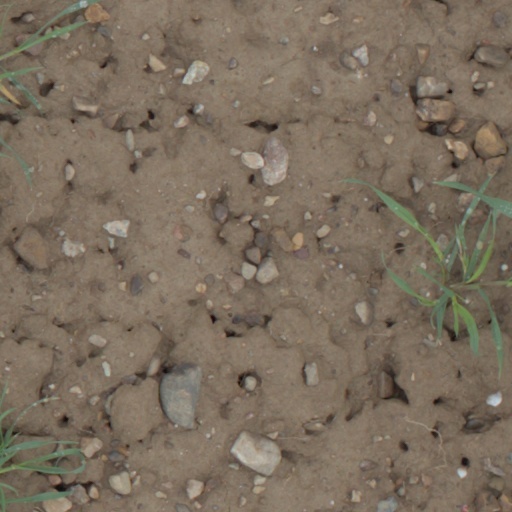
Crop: wheat